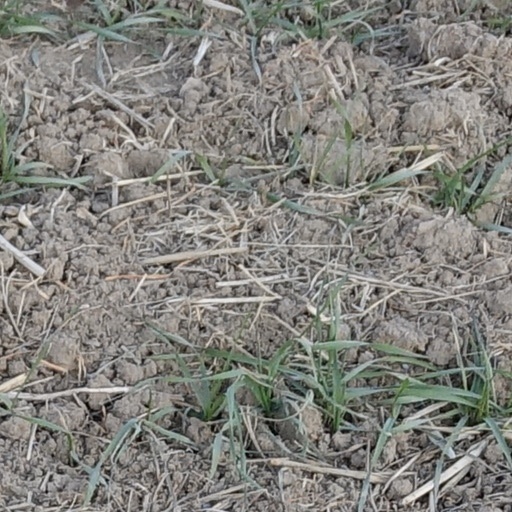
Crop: wheat